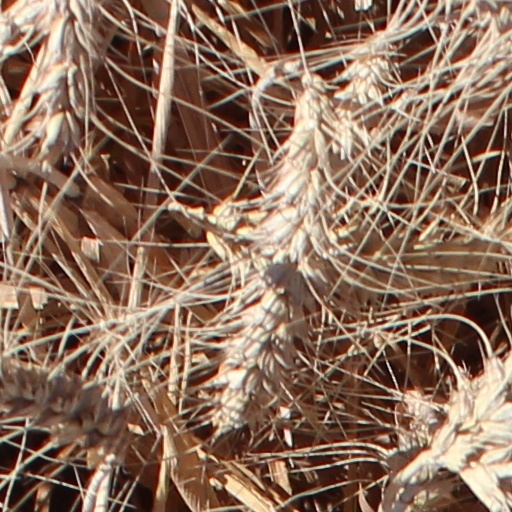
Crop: wheat